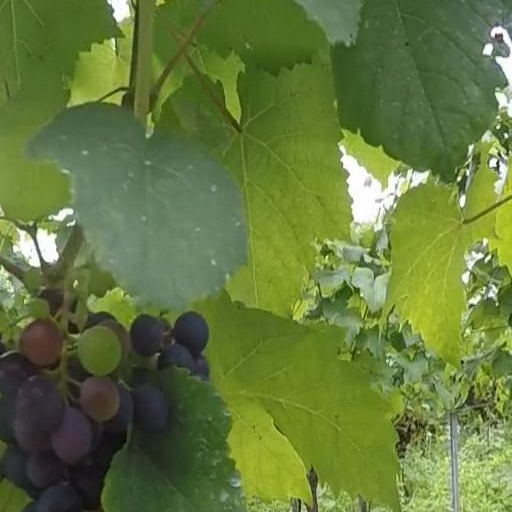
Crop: grape